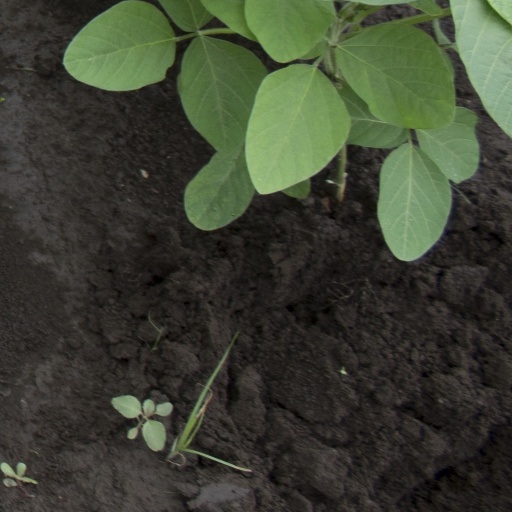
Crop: soybean